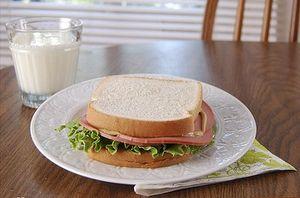
Le sandwich de Bologne est un sandwich populaire aux États-Unis et au Canada. Aussi appelé sandwich baloney, il est traditionnellement fait de tranches de saucisse de Bologne dans du pain blanc, accompagné de plusieurs condiments, tels que de la mayonnaise, de la moutarde et du ketchup. Plusieurs recettes existent: on peut par exemple faire frire la viande et ajouter du fromage, des pickles, des tomates et des oignons.
Cette page présente différents sandwichs et tartines existant à travers le monde.